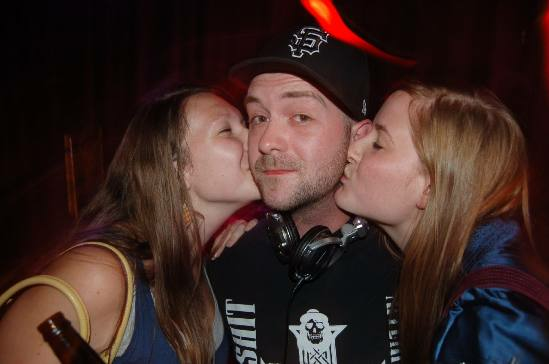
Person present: Yes